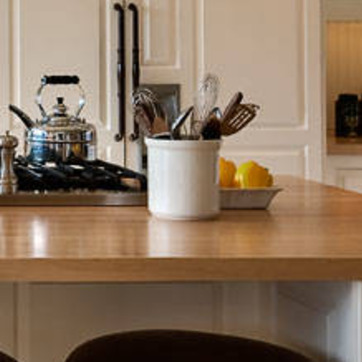
Material: ceramic